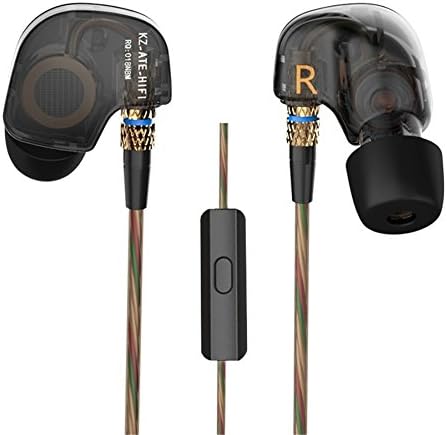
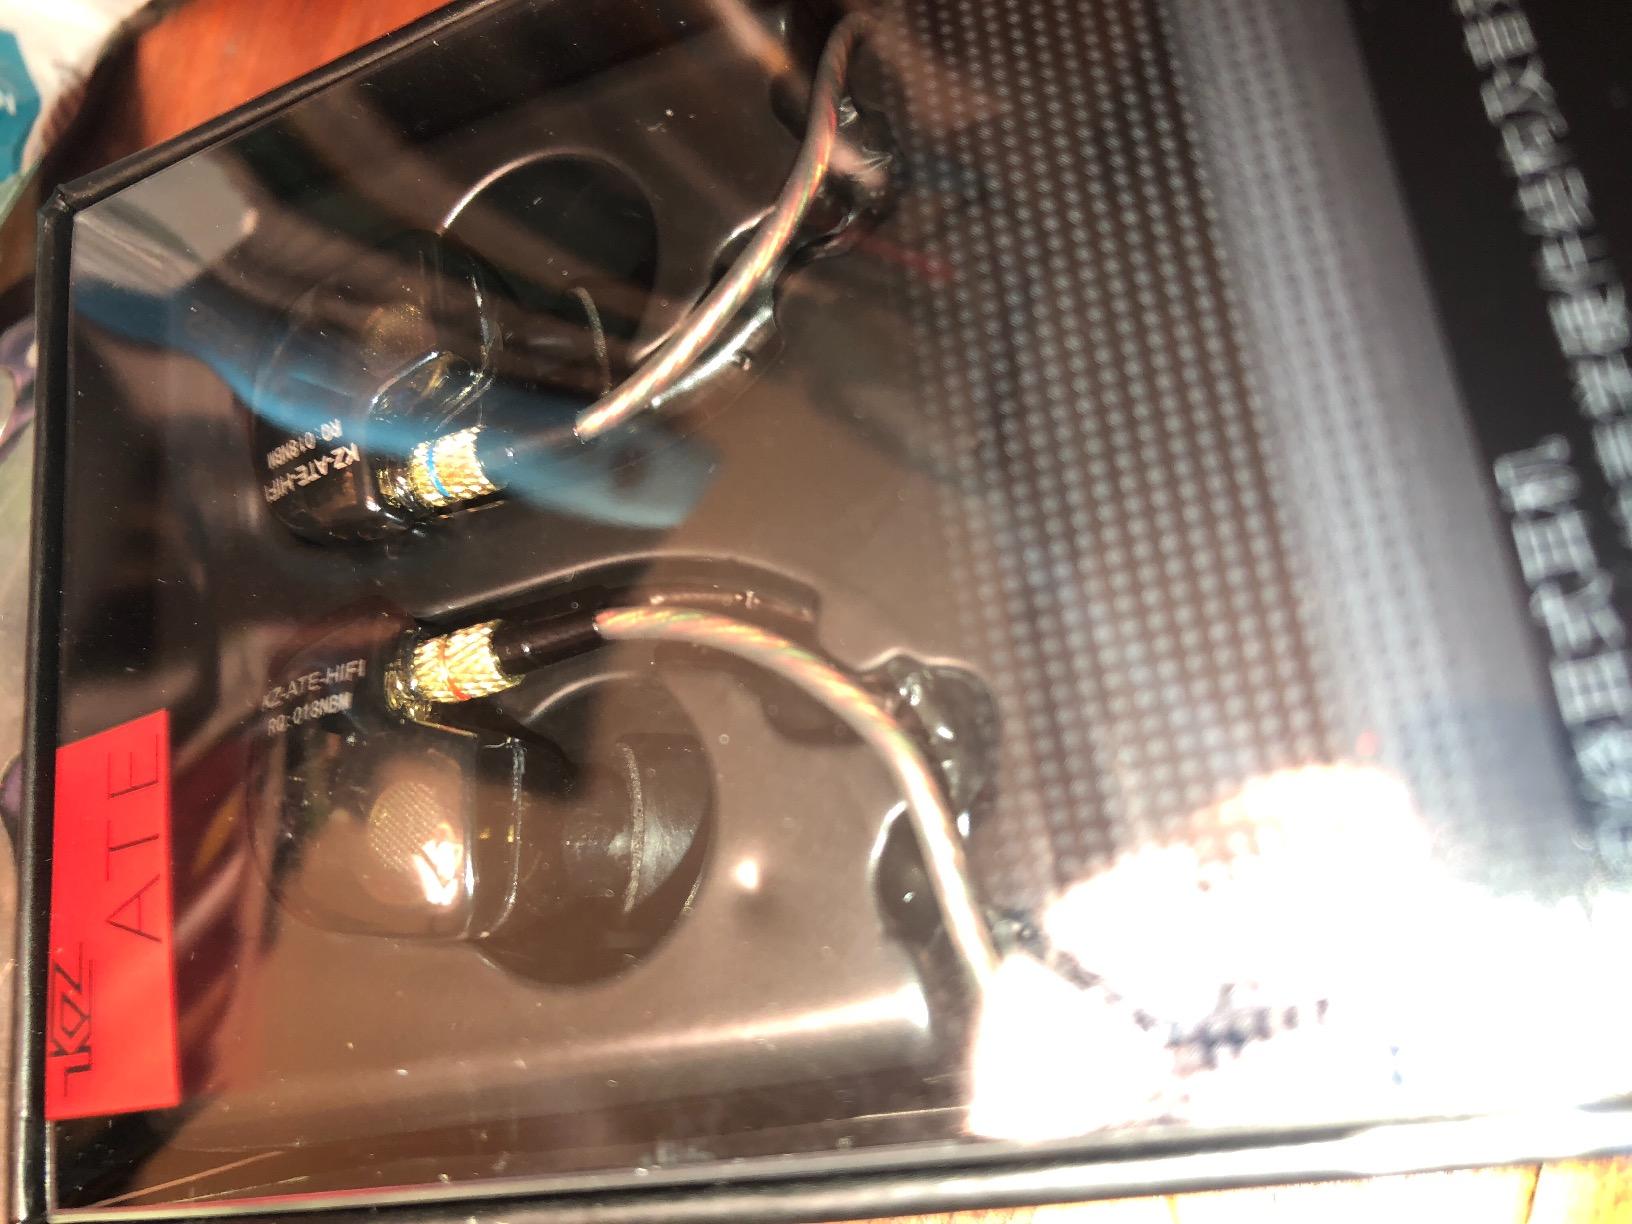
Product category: headphones
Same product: yes